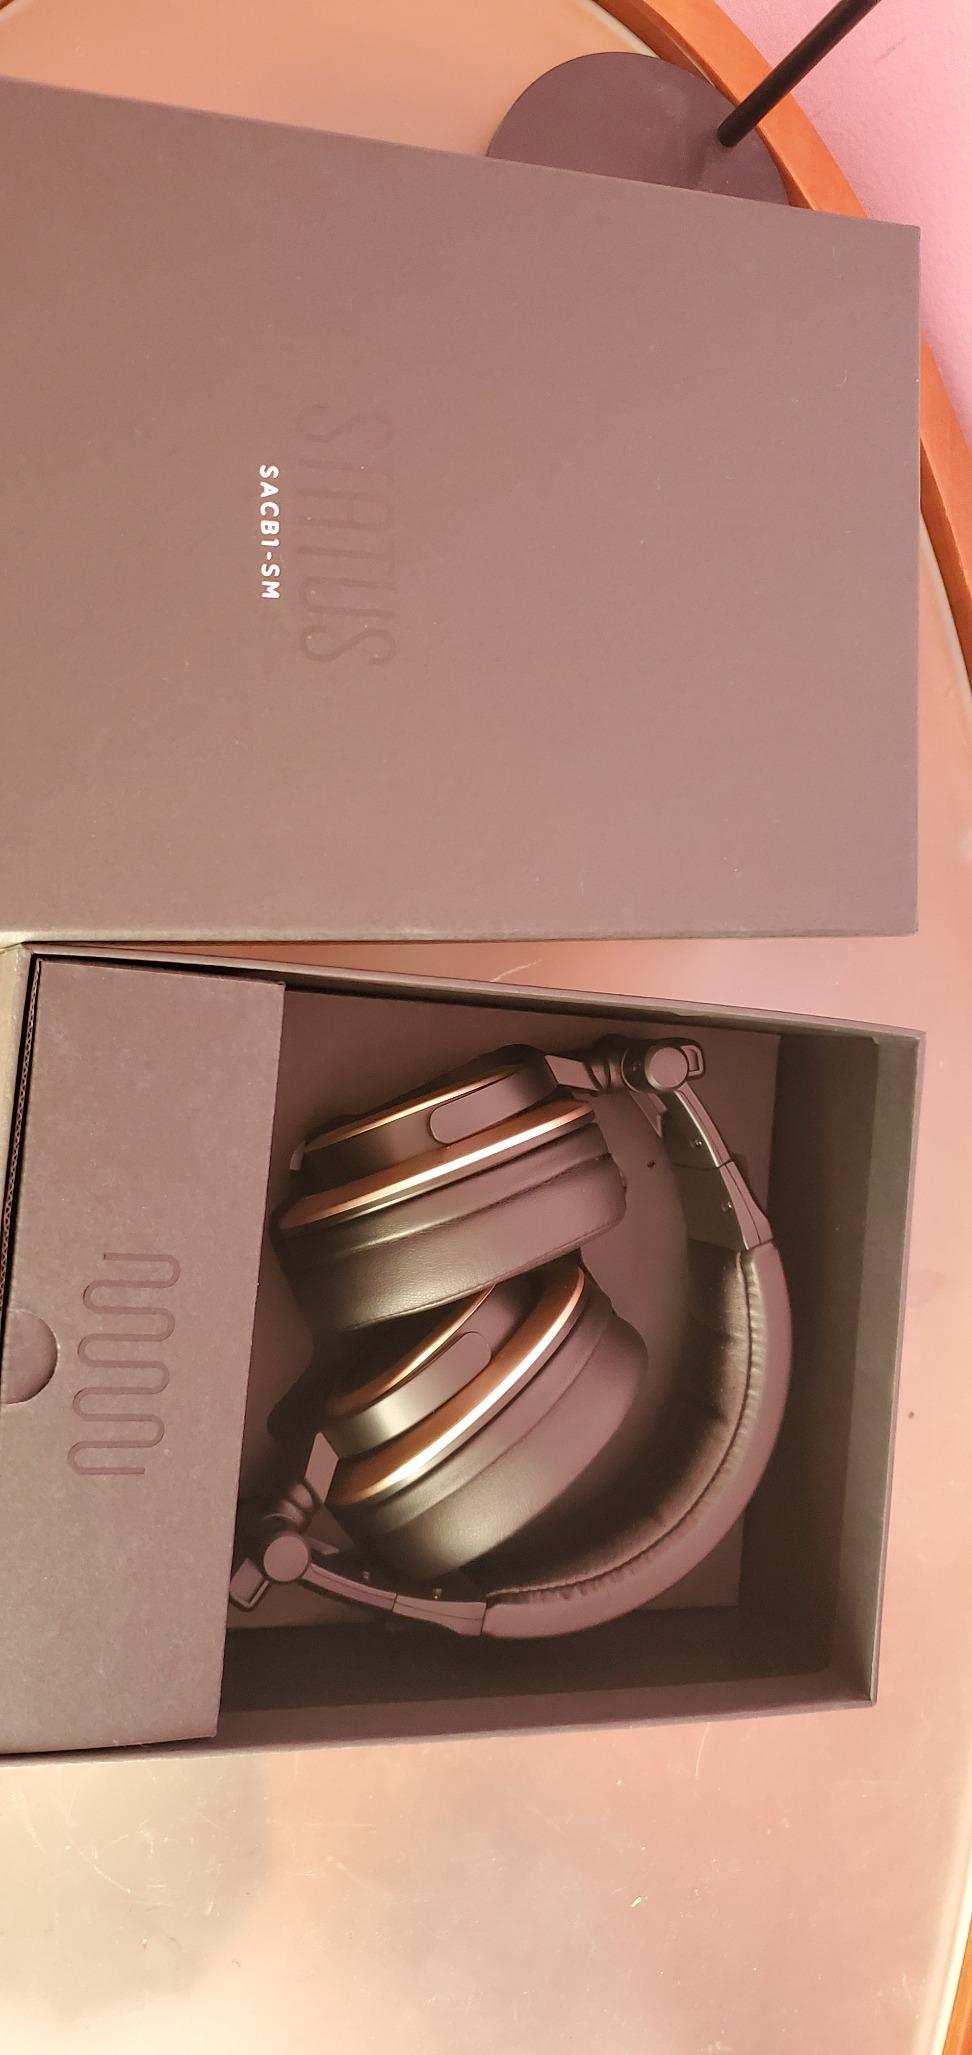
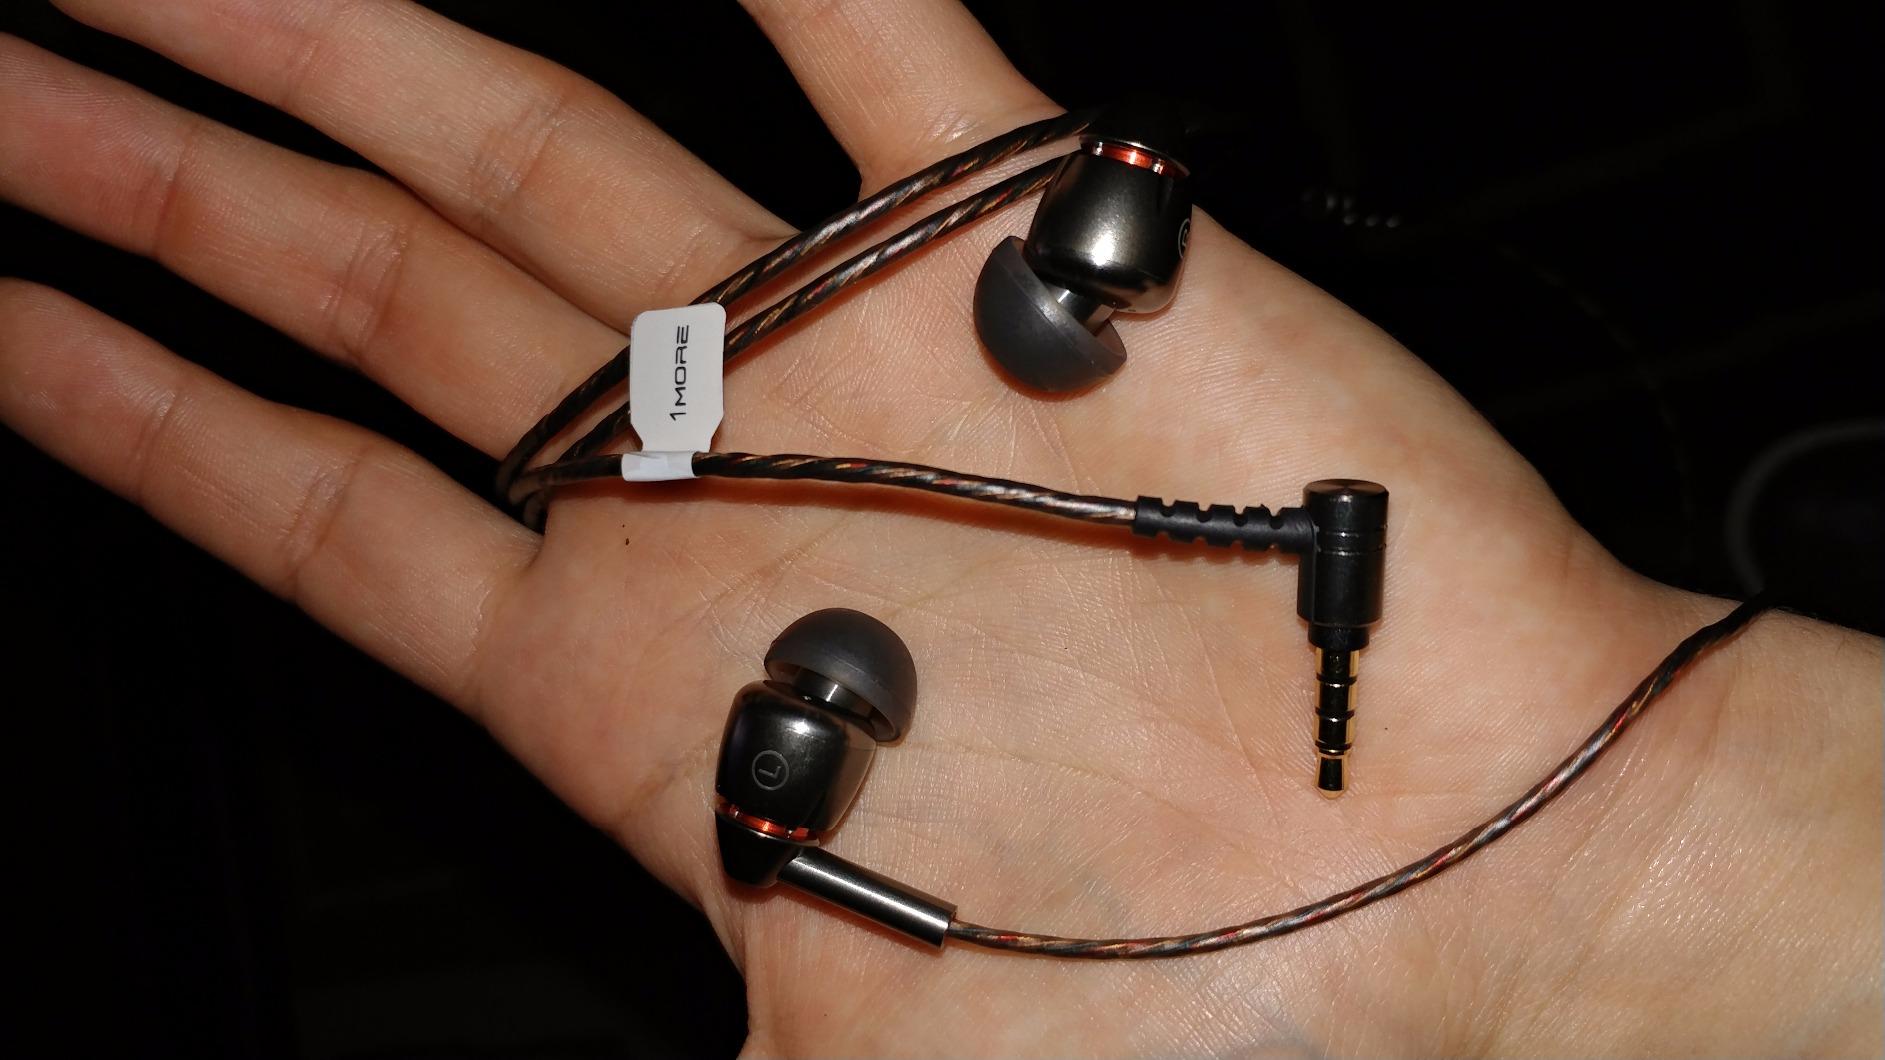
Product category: headphones
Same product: no